Pauline Maier

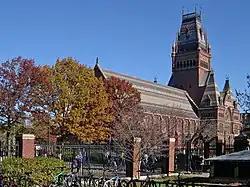
Harvard University Dining Hall, Harvard U. Maier met husband Charles S. Maier and studied with Bernard Bailyn for her PhD

Looking at twenty years as a NYT reviewer, one can see an evolution from (a) 1980s family, women's and children's books, to (b) early to mid 1990s specialty monographs concerning the Revolutionary period, to (c) late 1990s big name authors and best sellers in her field. (Note: keep scrolling through the Arts page ads for text.)